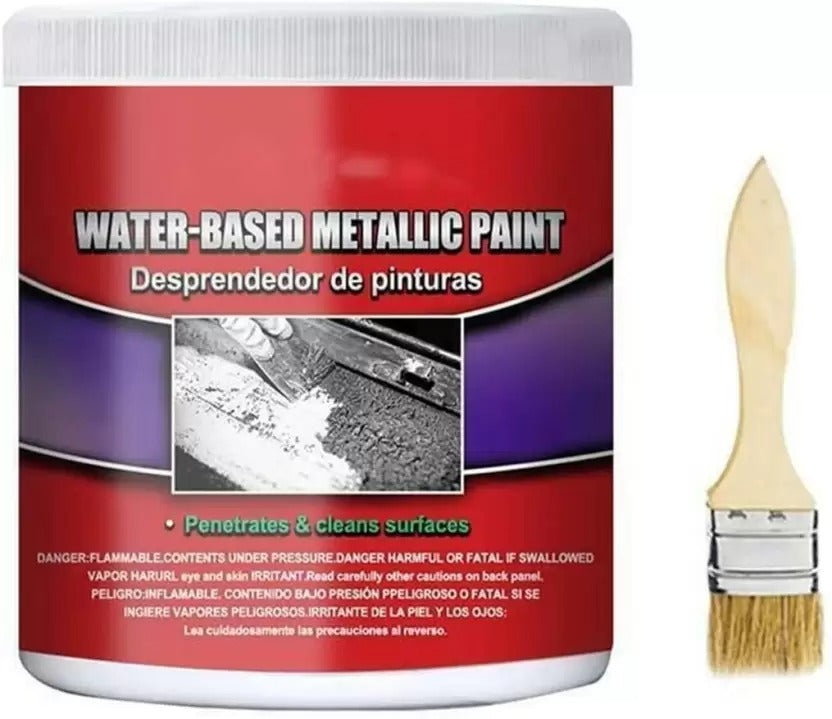
Rusted Solutions Rust Remover 400ml
Do you have rust problems on all types of metal surfaces? Don't worry! Our water-based metal rust remover will help you solve the problem easily. It is the easiest to apply, fastest drying rust converter. It dries within 20 minutes after brushing. It transforms existing rust into a black protective polymer barrier that is weatherproof and can give metal objects a new coat of paint. And it provides twice as much rust protection. This stainless treatment prevents future rust and corrosion by isolating the moisture from rain and snow. You no longer need to worry about metal objects exposed to rain or snow. FEATURES [Convert Existing Rust] It transforms the existing rust into a black protective polymer barrier that is weather-resistant and can give metal objects a new coat of paint. And offers more than twice as much rust protection. [Prevent future corrosion] This rust treatment prevents future rust and corrosion by isolating the moisture from rain and snow. [Eco-friendly] It is non-flammable , low in VOC, water-based, non-toxic and environmentally friendly. Suitable for indoor and outdoor applications. [Protection of Iron and Metal Surfaces] It can quickly and easily remove rust and restore the original primer paint of metal objects. It revitalizes and protects iron and metal surfaces on cars, chassis, dumpsters, equipment, railings, chains, etc. [Easy to Use] Wipe the dust and water stains from the metal surface, apply the rust remover with a brush (included) and wait 20 minutes for it to dry. Quickly form a protective film, prevent rust repeatedly. No more scraping, sandblasting or sanding! [Protection of Iron and Metal Surfaces] It can quickly and easily remove rust and restore the original primer paint of metal objects. It revitalizes and protects iron and metal surfaces on cars, chassis, dumpsters, equipment, railings, chains, etc. [Easy to Use] Wipe the dust and water stains from the metal surface, apply the rust remover with a brush (included) and wait 20 minutes for it to dry. Quickly form a protective film, prevent rust repeatedly. No more scraping, sandblasting or sanding! SPECIFICATIONS Material: Water-based primer Net content: 400 Ml Product size: 7.2*6.2cm/9.9*1.5cm Weight: 450 gm Package contains: 1*rust remover + 1*brush Note Due to manual measurements, please allow slight measurement deviations. Due to the different display and light effects, the actual color of the item may be slightly different from the color displayed on the picture.
Brand: Roposo Clout
Category: Hardware > Building Consumables > Protective Coatings & Sealants > Rust Prevention Coatings